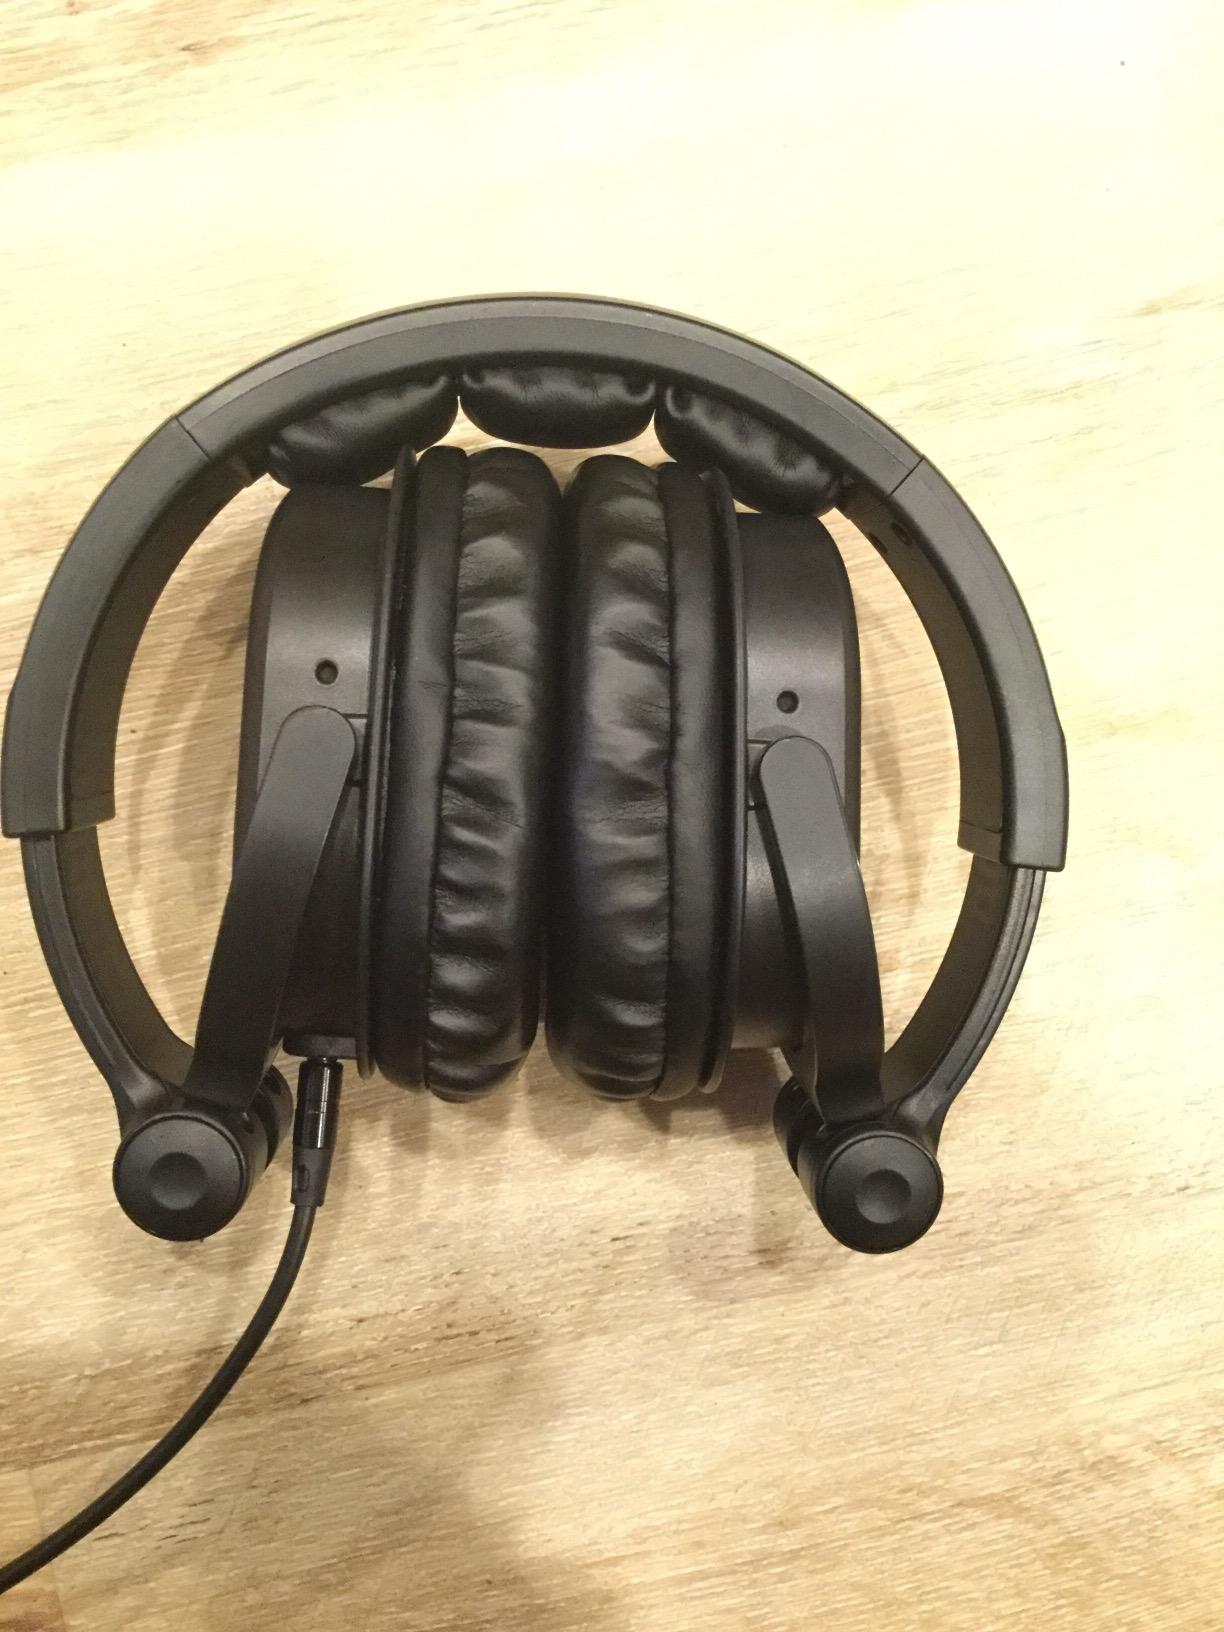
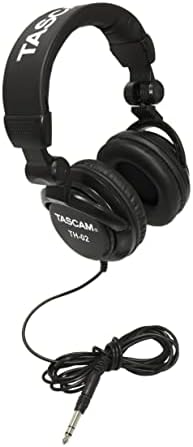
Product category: headphones
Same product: no